Simons' Inn

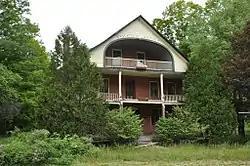

Simons' Inn, also known more as Rowell's Inn, is a historic traveler's accommodation on Vermont Route 11 in Andover, Vermont. Built in 1826, it is a remarkably well-preserved example of a 19th-century stagecoach inn. It has for many years been a local community meeting point, serving as a general store and post office until 1950. It was listed on the National Register of Historic Places in 1979. Under new ownership, Brigitte Hagerman Fijal and Jason Fijal, since 2024 the Inn has been renamed The Inn Between and Which Way Tavern. Welcoming locals and travels.